Nuremberg Zoo

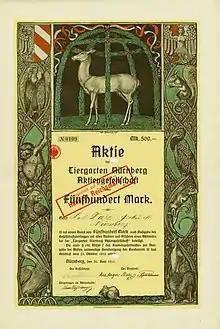
Founder's share of the Tiergarten Nürnberg AG, issued 30. June 1911

The tradition of zoos in Nuremberg goes back to the Middle Ages. However the only indications of a zoo maintained by the local nobility, the Burgraves, take the form of certain place names, such as the Zoo Gate ("Tiergärtner Tor") and the adjoining Zoo Square ("Tiergärtnertorplatz"). This preserve stretched as far as the so-called Johannisfelder (present-day St. Johannis) and the Rohlederersgarten (present-day Klinikum Nord). One can only speculate about the use made of the park.